Steele Creek Roadhouse

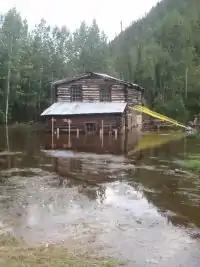
The roadhouse during flooding in 2011

The Steele Creek Roadhouse is a historic roadhouse, post office, and trading post in east-central Alaska. It is located on the south side of the Fortymile River, at the mouth of Steele Creek, and is accessible via a hiking trail from mile 105 of the Taylor Highway, or by river access. It is a two-story log structure, wide and deep. Its first story was built c. 1898 by a man named Anderson, with the second story added in about 1910. It was on the main route between Eagle and Chicken between 1907 and 1951, serving travelers and local residents, until the Taylor Highway bypassed it. It underwent restoration in 2011.